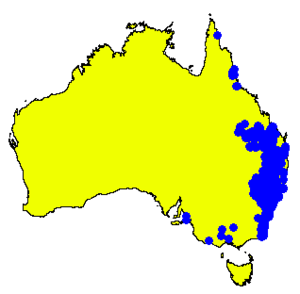
Angophora floribunda, appelé communément angophore polyflore, est une espèce du genre Angophora, famille des Myrtaceae.